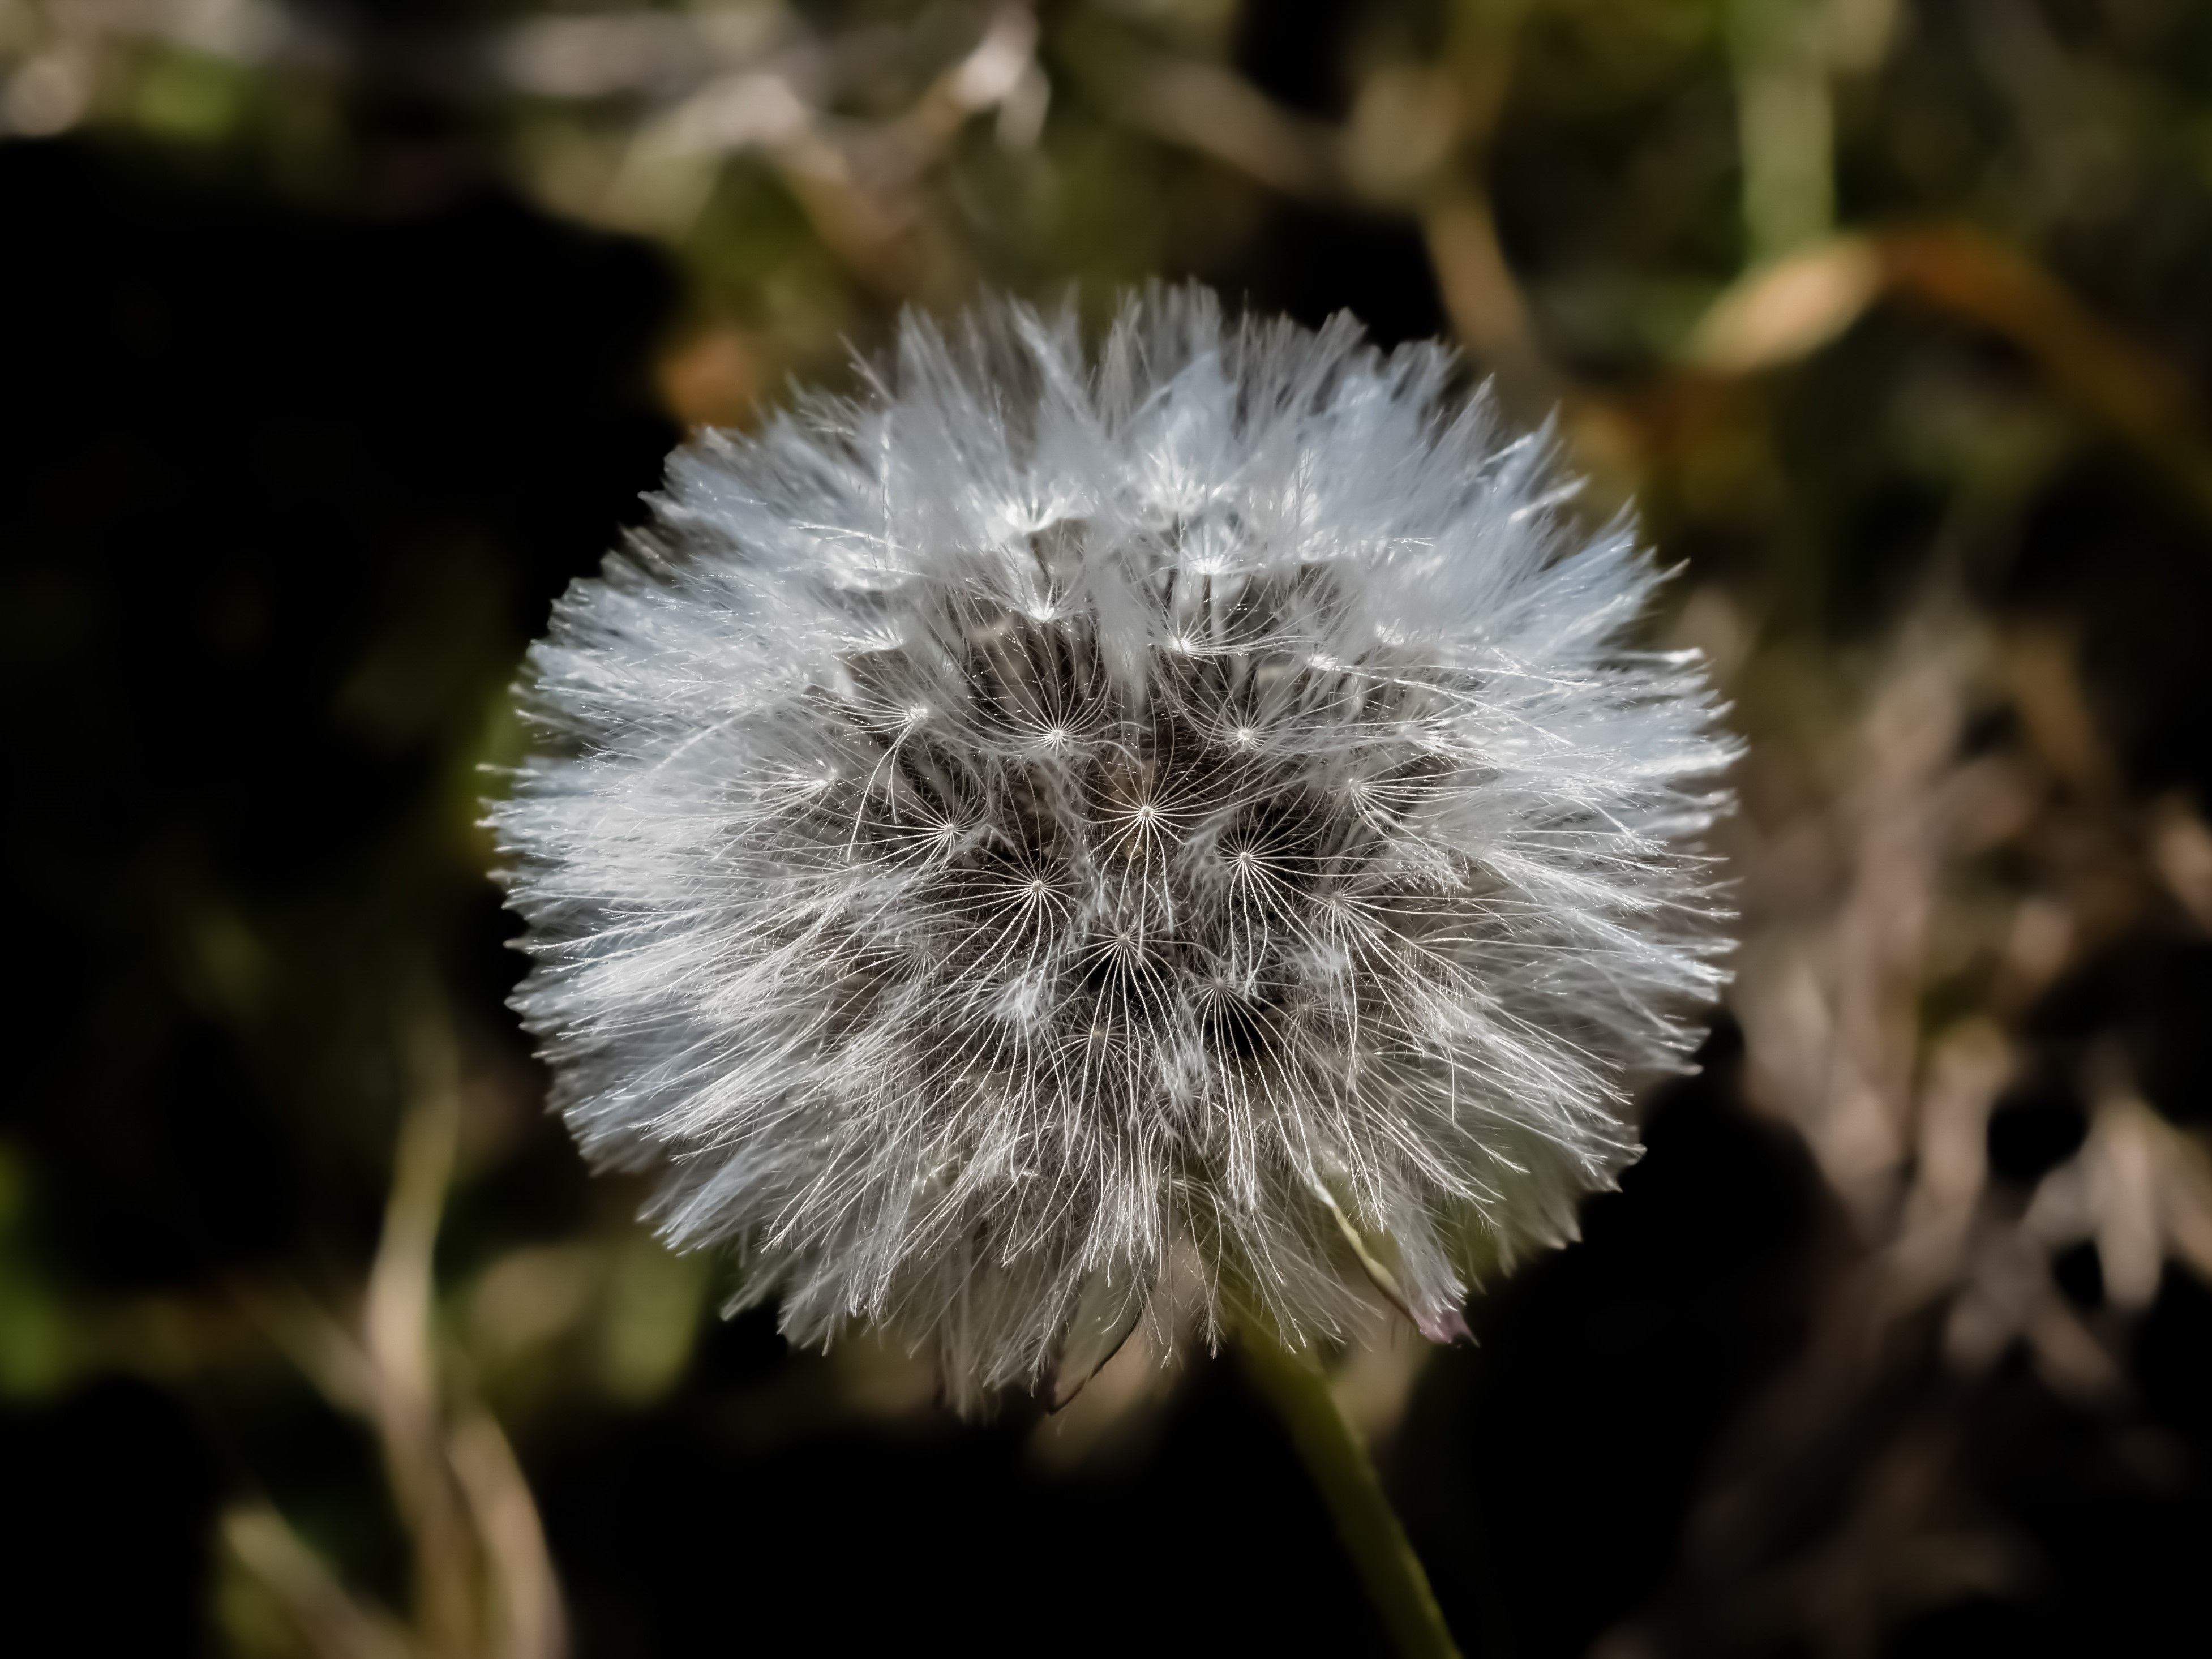
nature, plant, photography, dandelion, flower, petal, spring, botany, flora, wildflower, close up, thistle, fragile, cyprus, macro photography, flowering plant, daisy family, plant stem, land plant